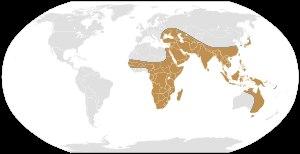
Corbicula est un genre de mollusques bivalves d'eau douce et d'eau saumâtre de la famille des Corbiculidae décrit par le zoologiste autrichien Johann Carl Megerle von Mühlfeld en 1811.